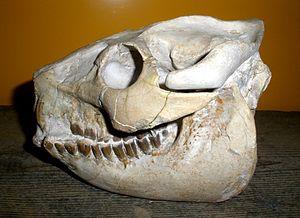
Leptauchenia est un genre éteint d’herbivores terrestres de la famille des Merycoidodontidae, vivant en Amérique du Nord à l'Oligocène et au Miocène, entre – 33 millions d’années et – 16 millions d’années.